Describe the emotion expressed in this image:  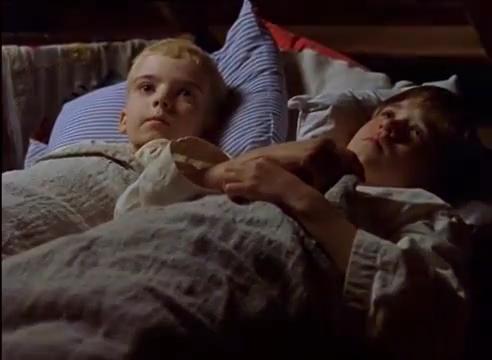
This person displays Fear, valence and arousal with low intensity.